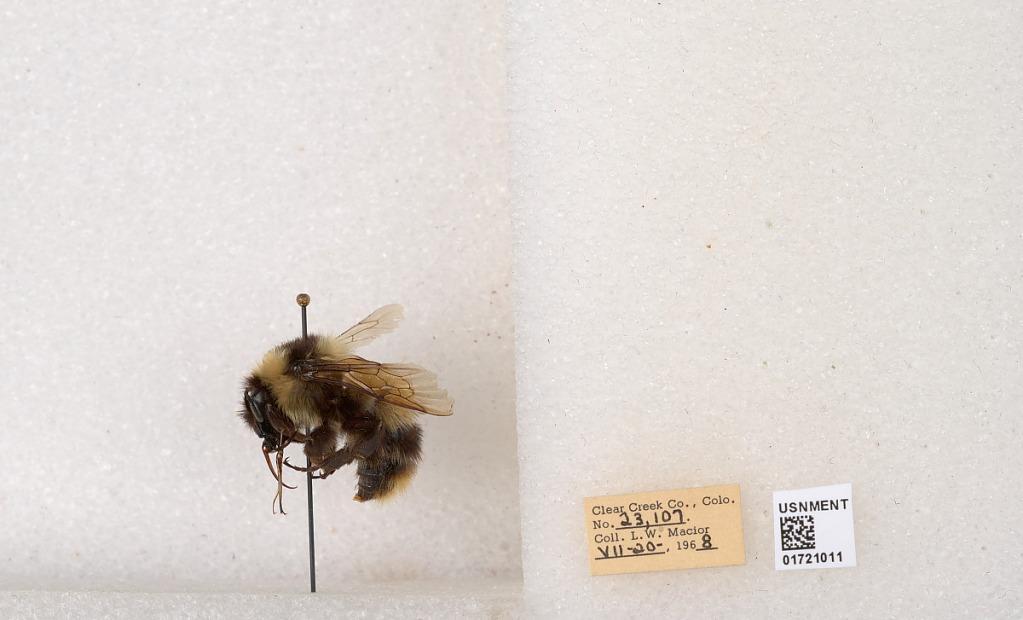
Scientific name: Bombus kirbyellus
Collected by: L. Macior
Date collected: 1968-7-20
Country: United States
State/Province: Colorado
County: Clear Creek
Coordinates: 39.6891, -105.644